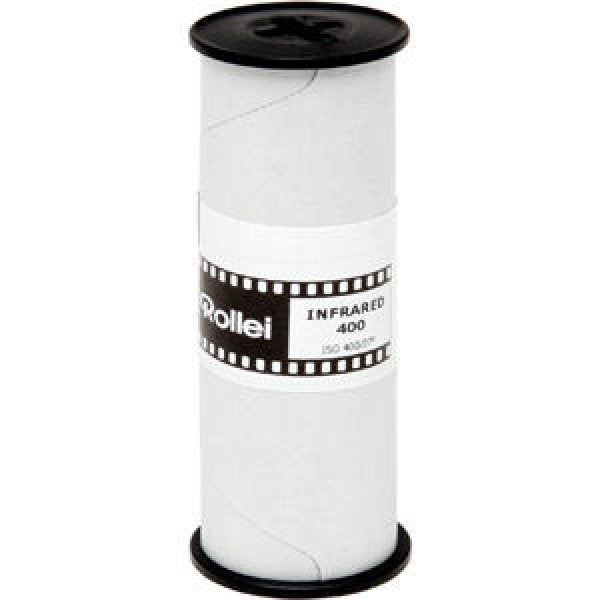
Rollei Infrared IR400 120, ISO 400
As black and white specialists, we often get asked for creative films and papers to enrich the art form that only monochrome work can offer. We like Rollei's IR400 Infrared film. This ISO400 panchromatic film offers true IR sensitisation with very fine grain and capable of reversal processing and is the best value infrared film on the market. Develop with D76 or ID11.
Brand: Rollei
Category: Cameras & Optics > Camera & Optic Accessories > Camera Parts & Accessories > Camera Film > Infrared Film